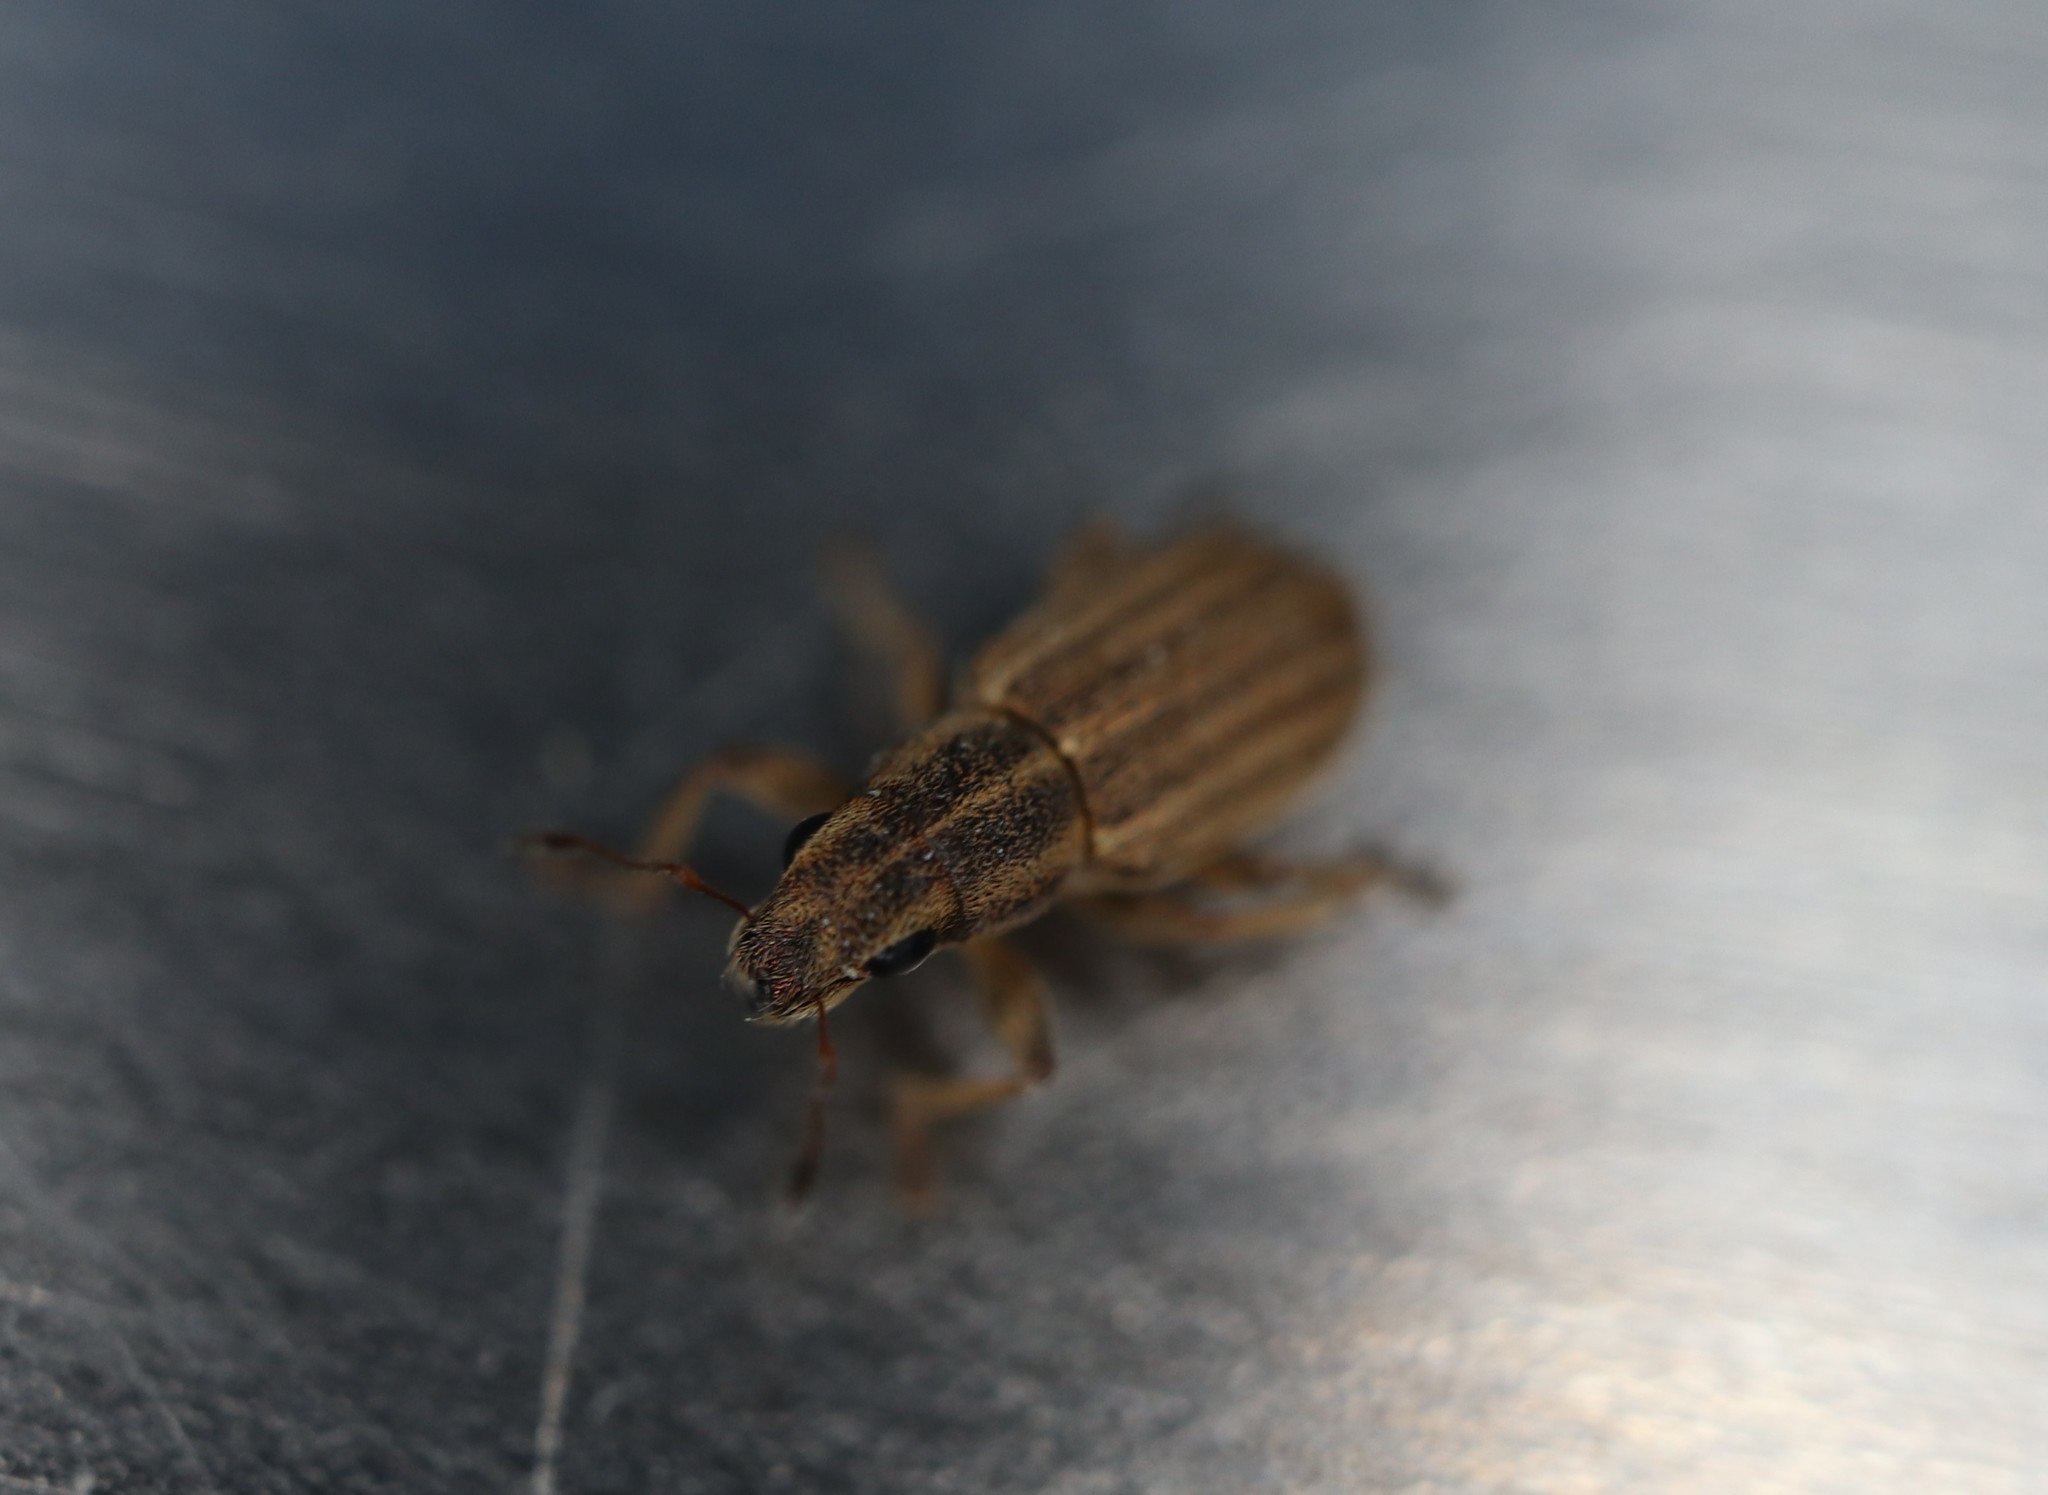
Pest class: pea_leaf_weevil